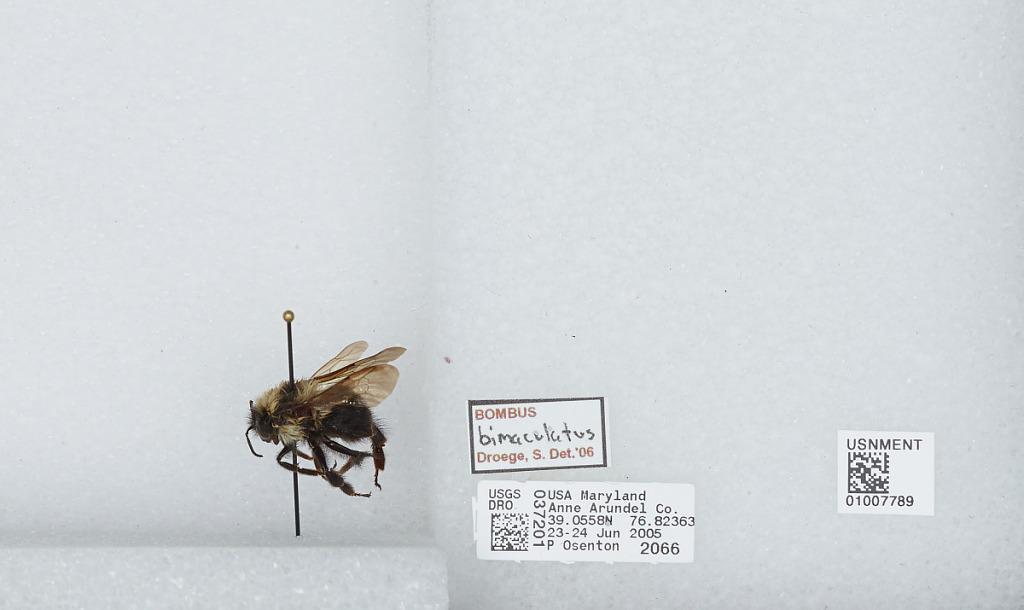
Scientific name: Bombus (Pyrobombus) bimaculatus Cresson
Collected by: P. Osenton
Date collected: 2005-6-23
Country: United States
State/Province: Maryland
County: Anne Arundel
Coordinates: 39.0558, -76.8236
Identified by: Droege, S. W.